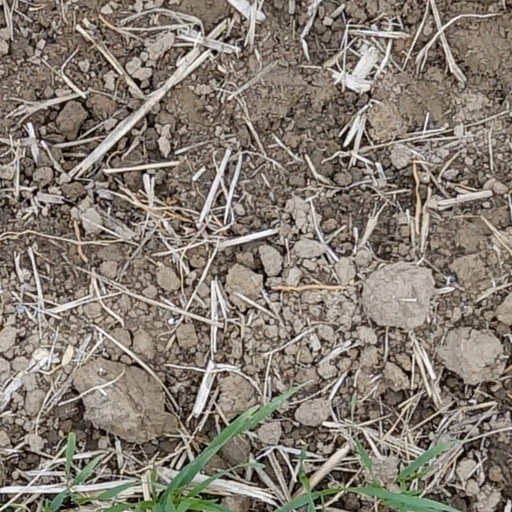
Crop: wheat